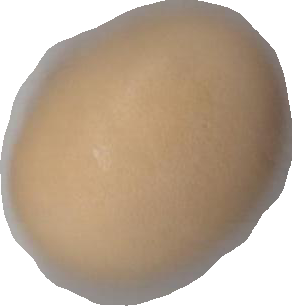
Variety: Grobogan